Graves Mill

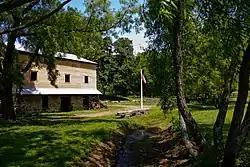

Graves Mill, also known as Jones Mill and Beech Grove Mill, is a historic grist mill complex located near Wolftown, Madison County, Virginia. The complex includes a three-story, heavy timber frame gristmill; a two-story, log, frame, and weatherboard miller's house; and a one-story heavy timber frame barn. The gristmill was built about 1798, probably on the foundation of an earlier gristmill built about 1745. It was owned and operated by members of the Thomas Graves family for more than a century.